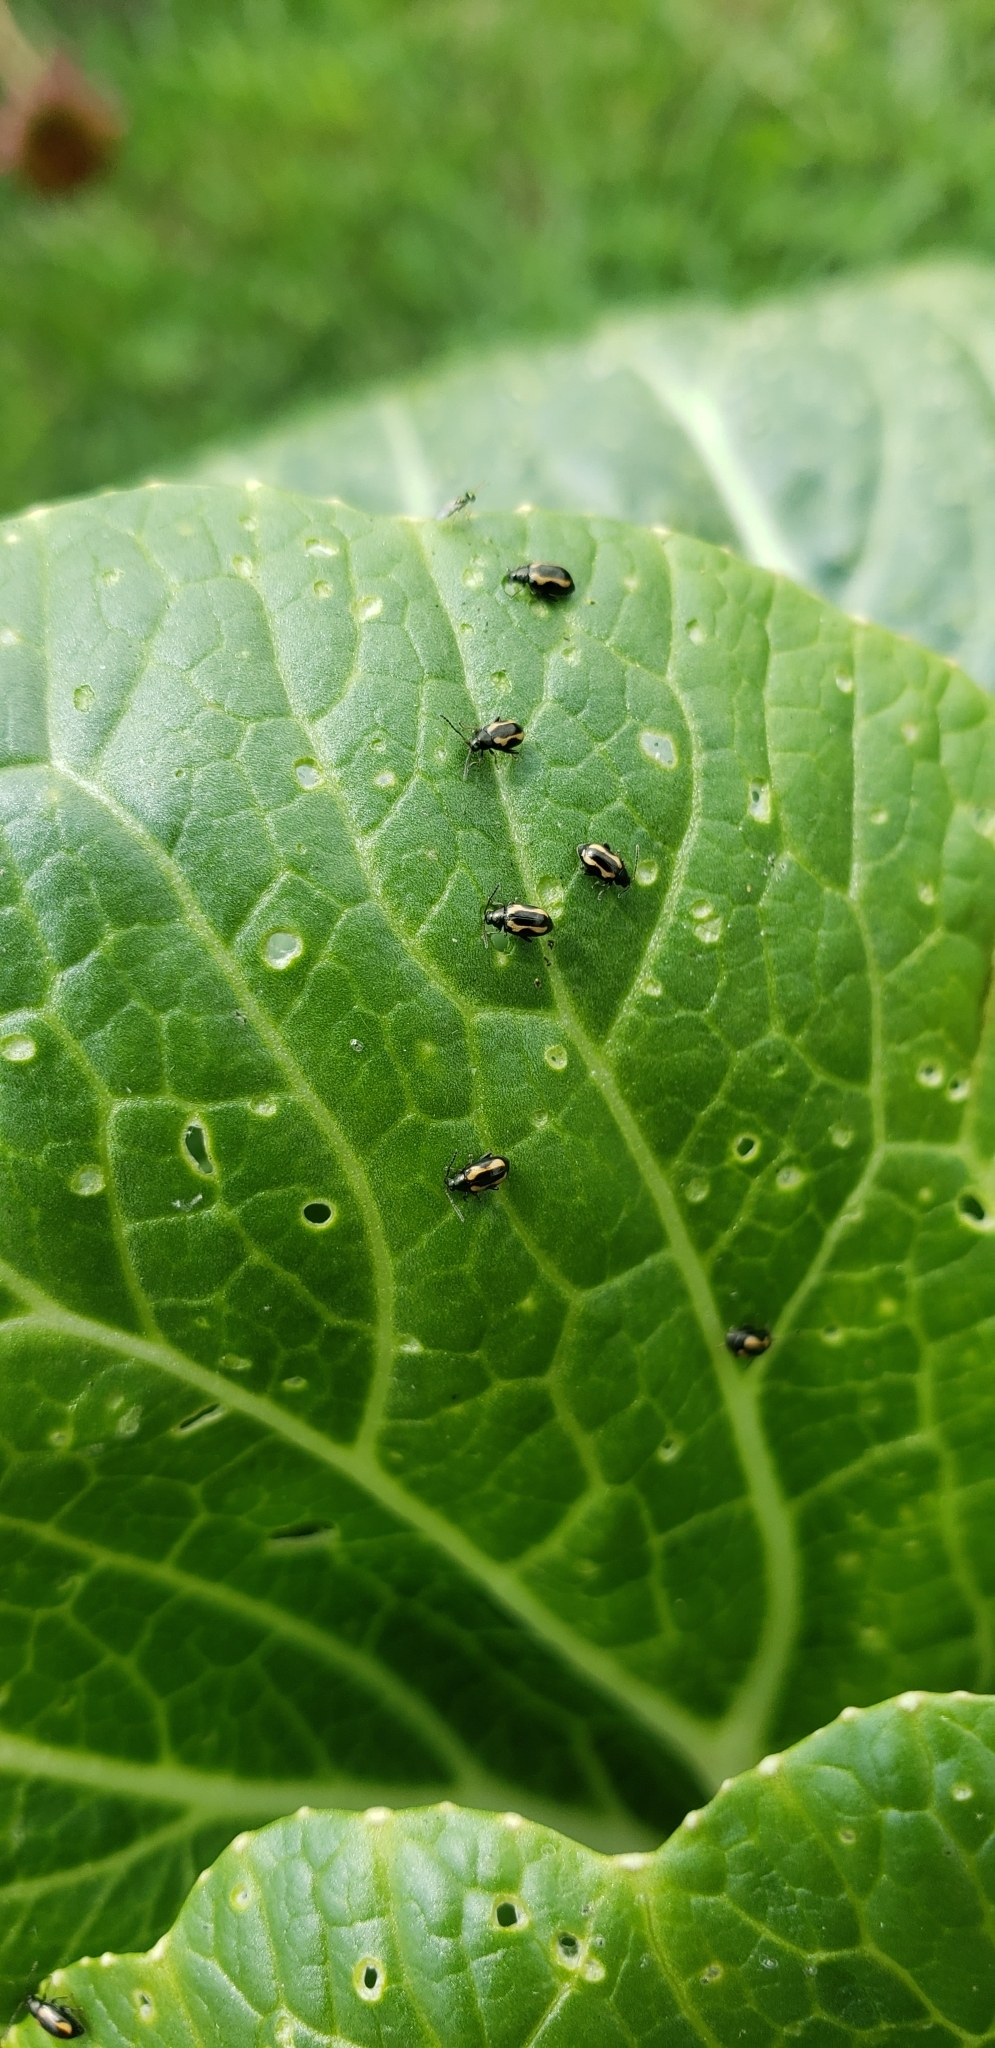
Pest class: striped_flea_beetle